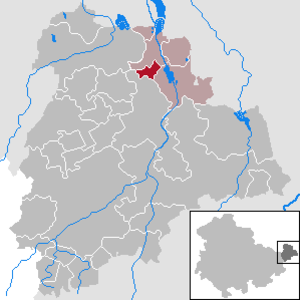
Gerstenberg est une commune allemande de l'est du land de Thuringe située dans l'arrondissement du Pays-d'Altenbourg. Gerstenberg fait partie de la Communauté d'administration de la Pleiße.